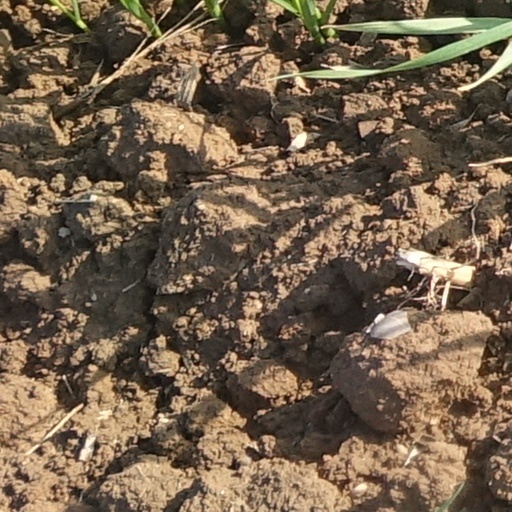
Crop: wheat